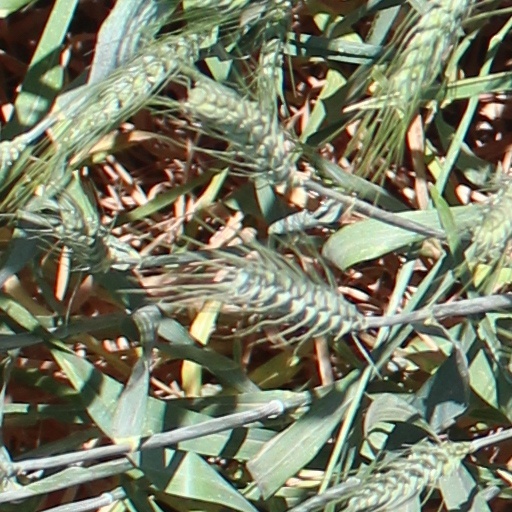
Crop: wheat